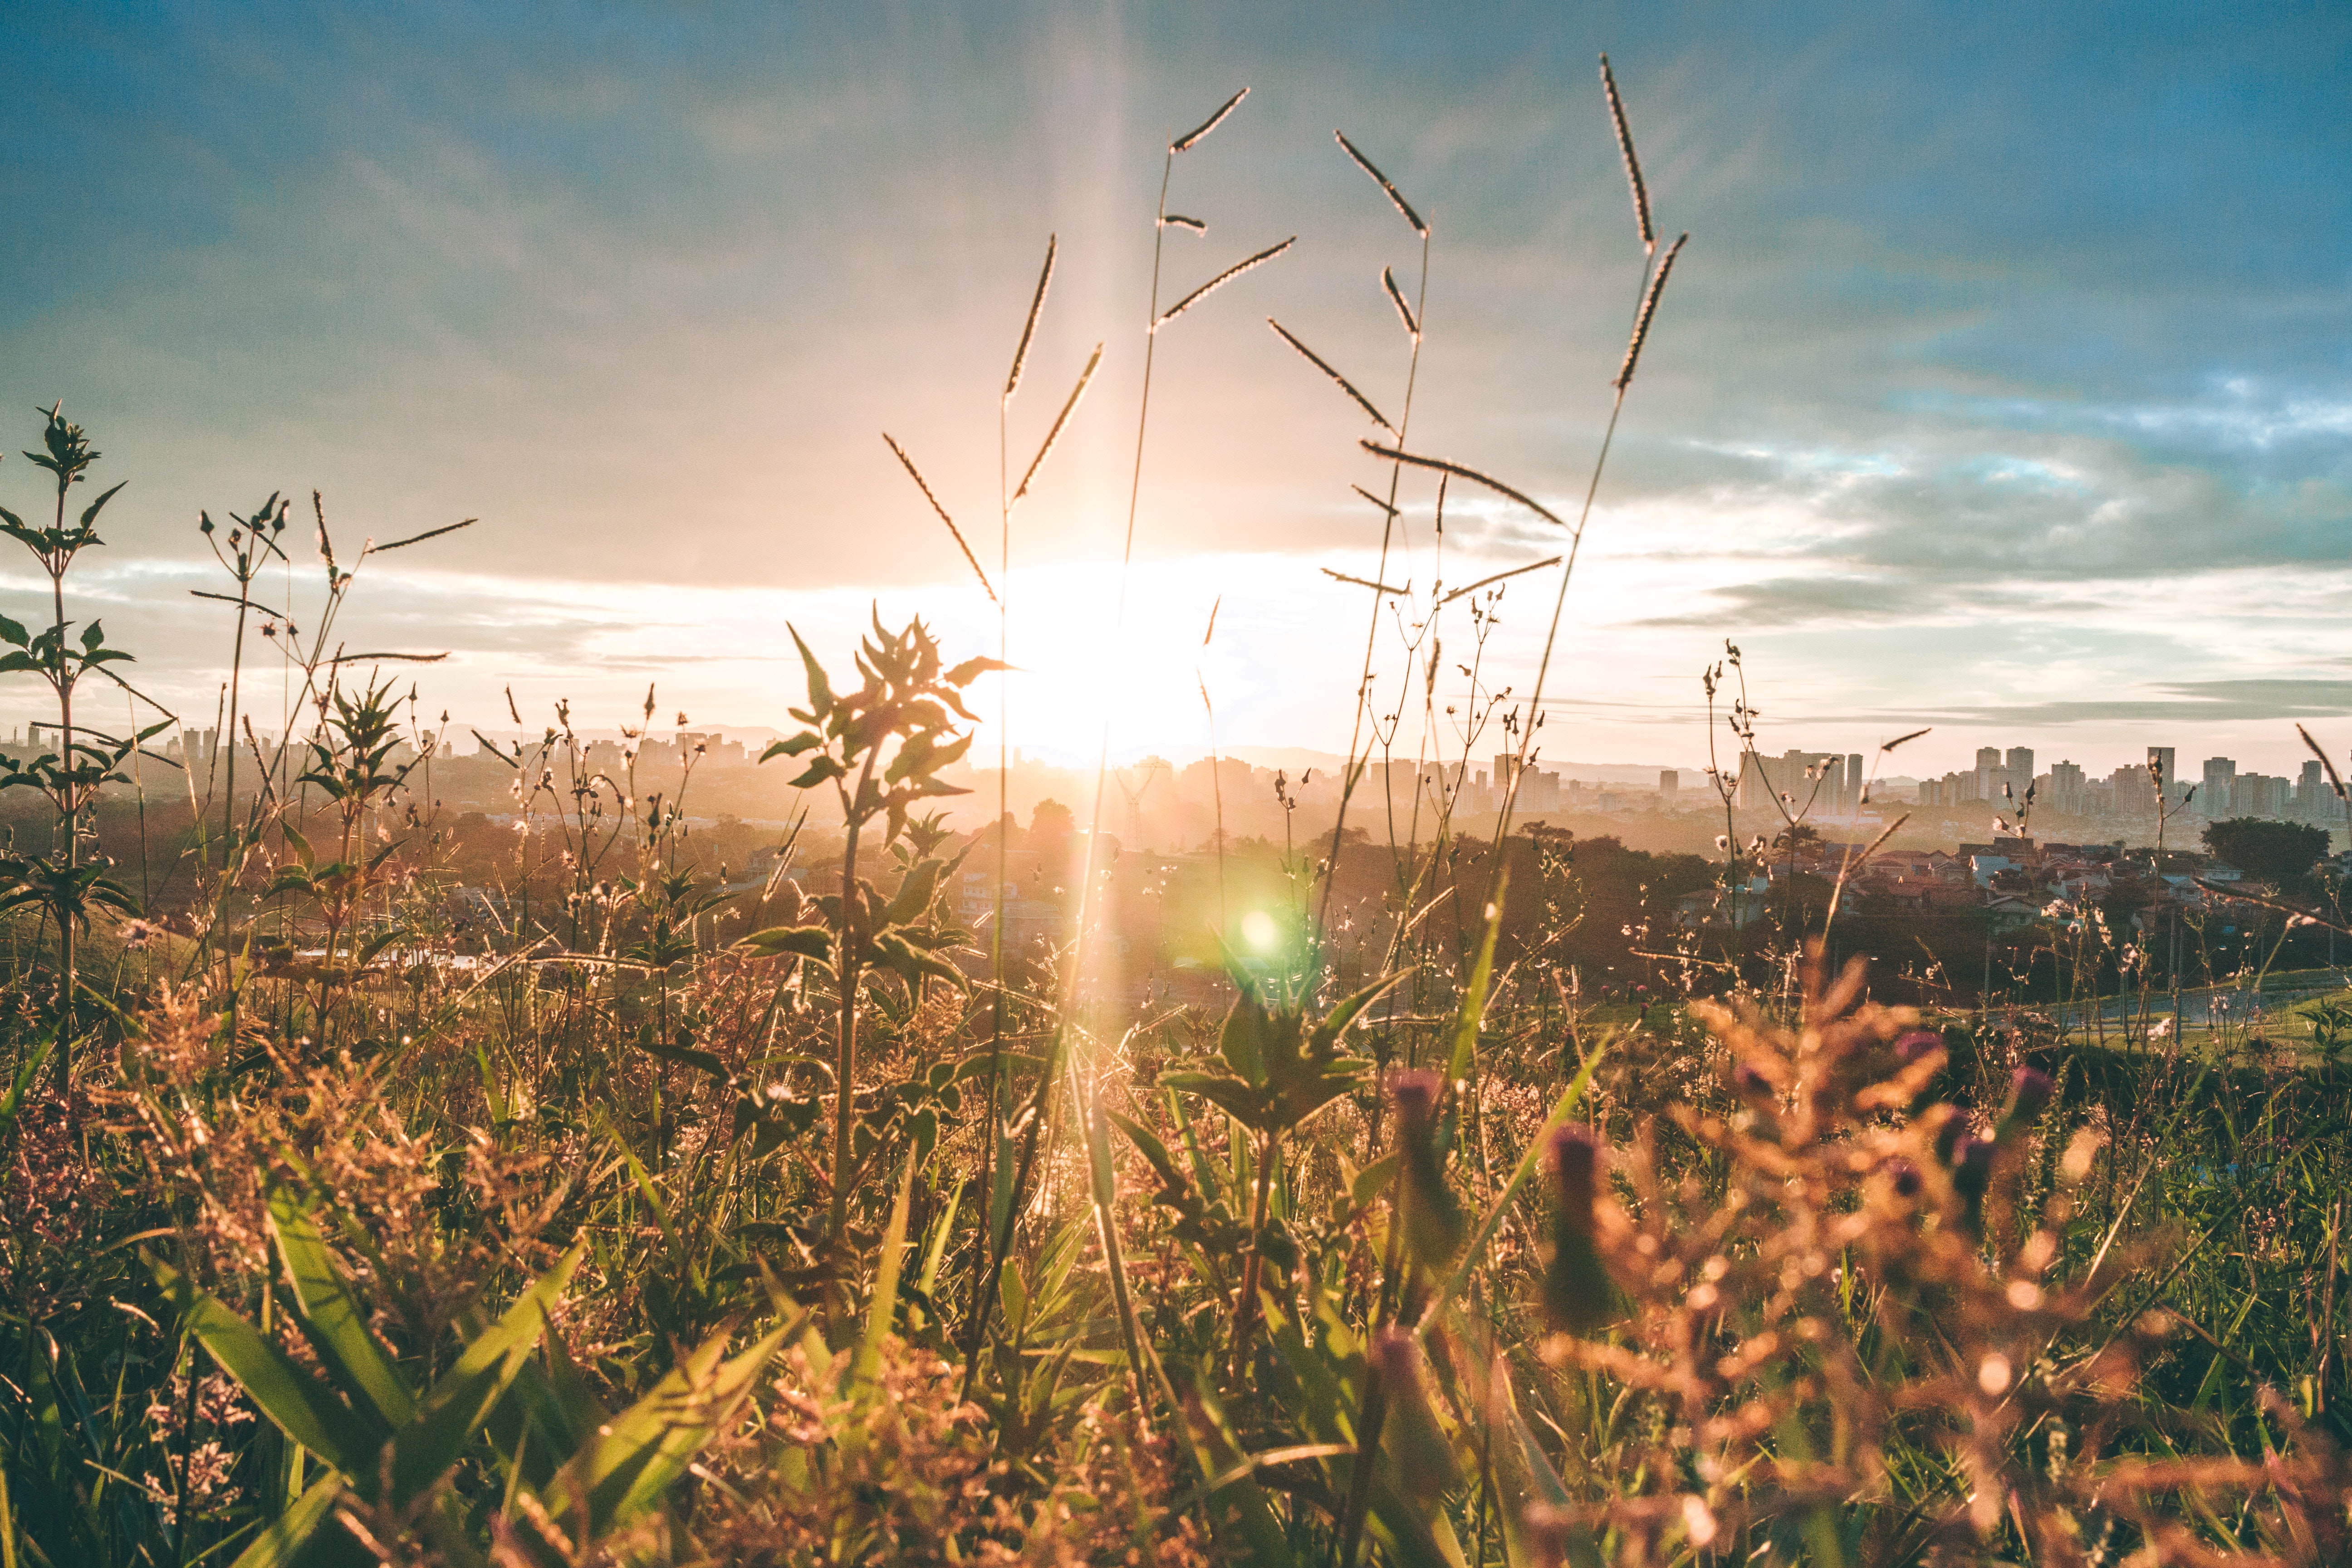
sky, nature, sun, sunrise, morning, sunlight, cloud, natural landscape, light, grass, field, atmospheric phenomenon, grass family, sunset, plant, afterglow, horizon, evening, summer, tree, atmosphere, rural area, landscape, meadow, backlighting, plain, plant stem, prairie, grassland, astronomical object, crop, meteorological phenomenon, wildflower